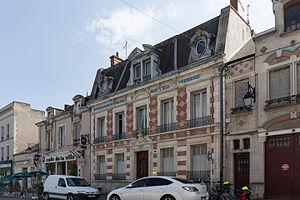
Maison de Max Jacob à Saint-Benoît-sur-Loire.
Max Jacob, né le 12 juillet 1876 à Quimper et mort le 5 mars 1944 à Drancy, est un poète moderniste et romancier mais aussi un peintre français.